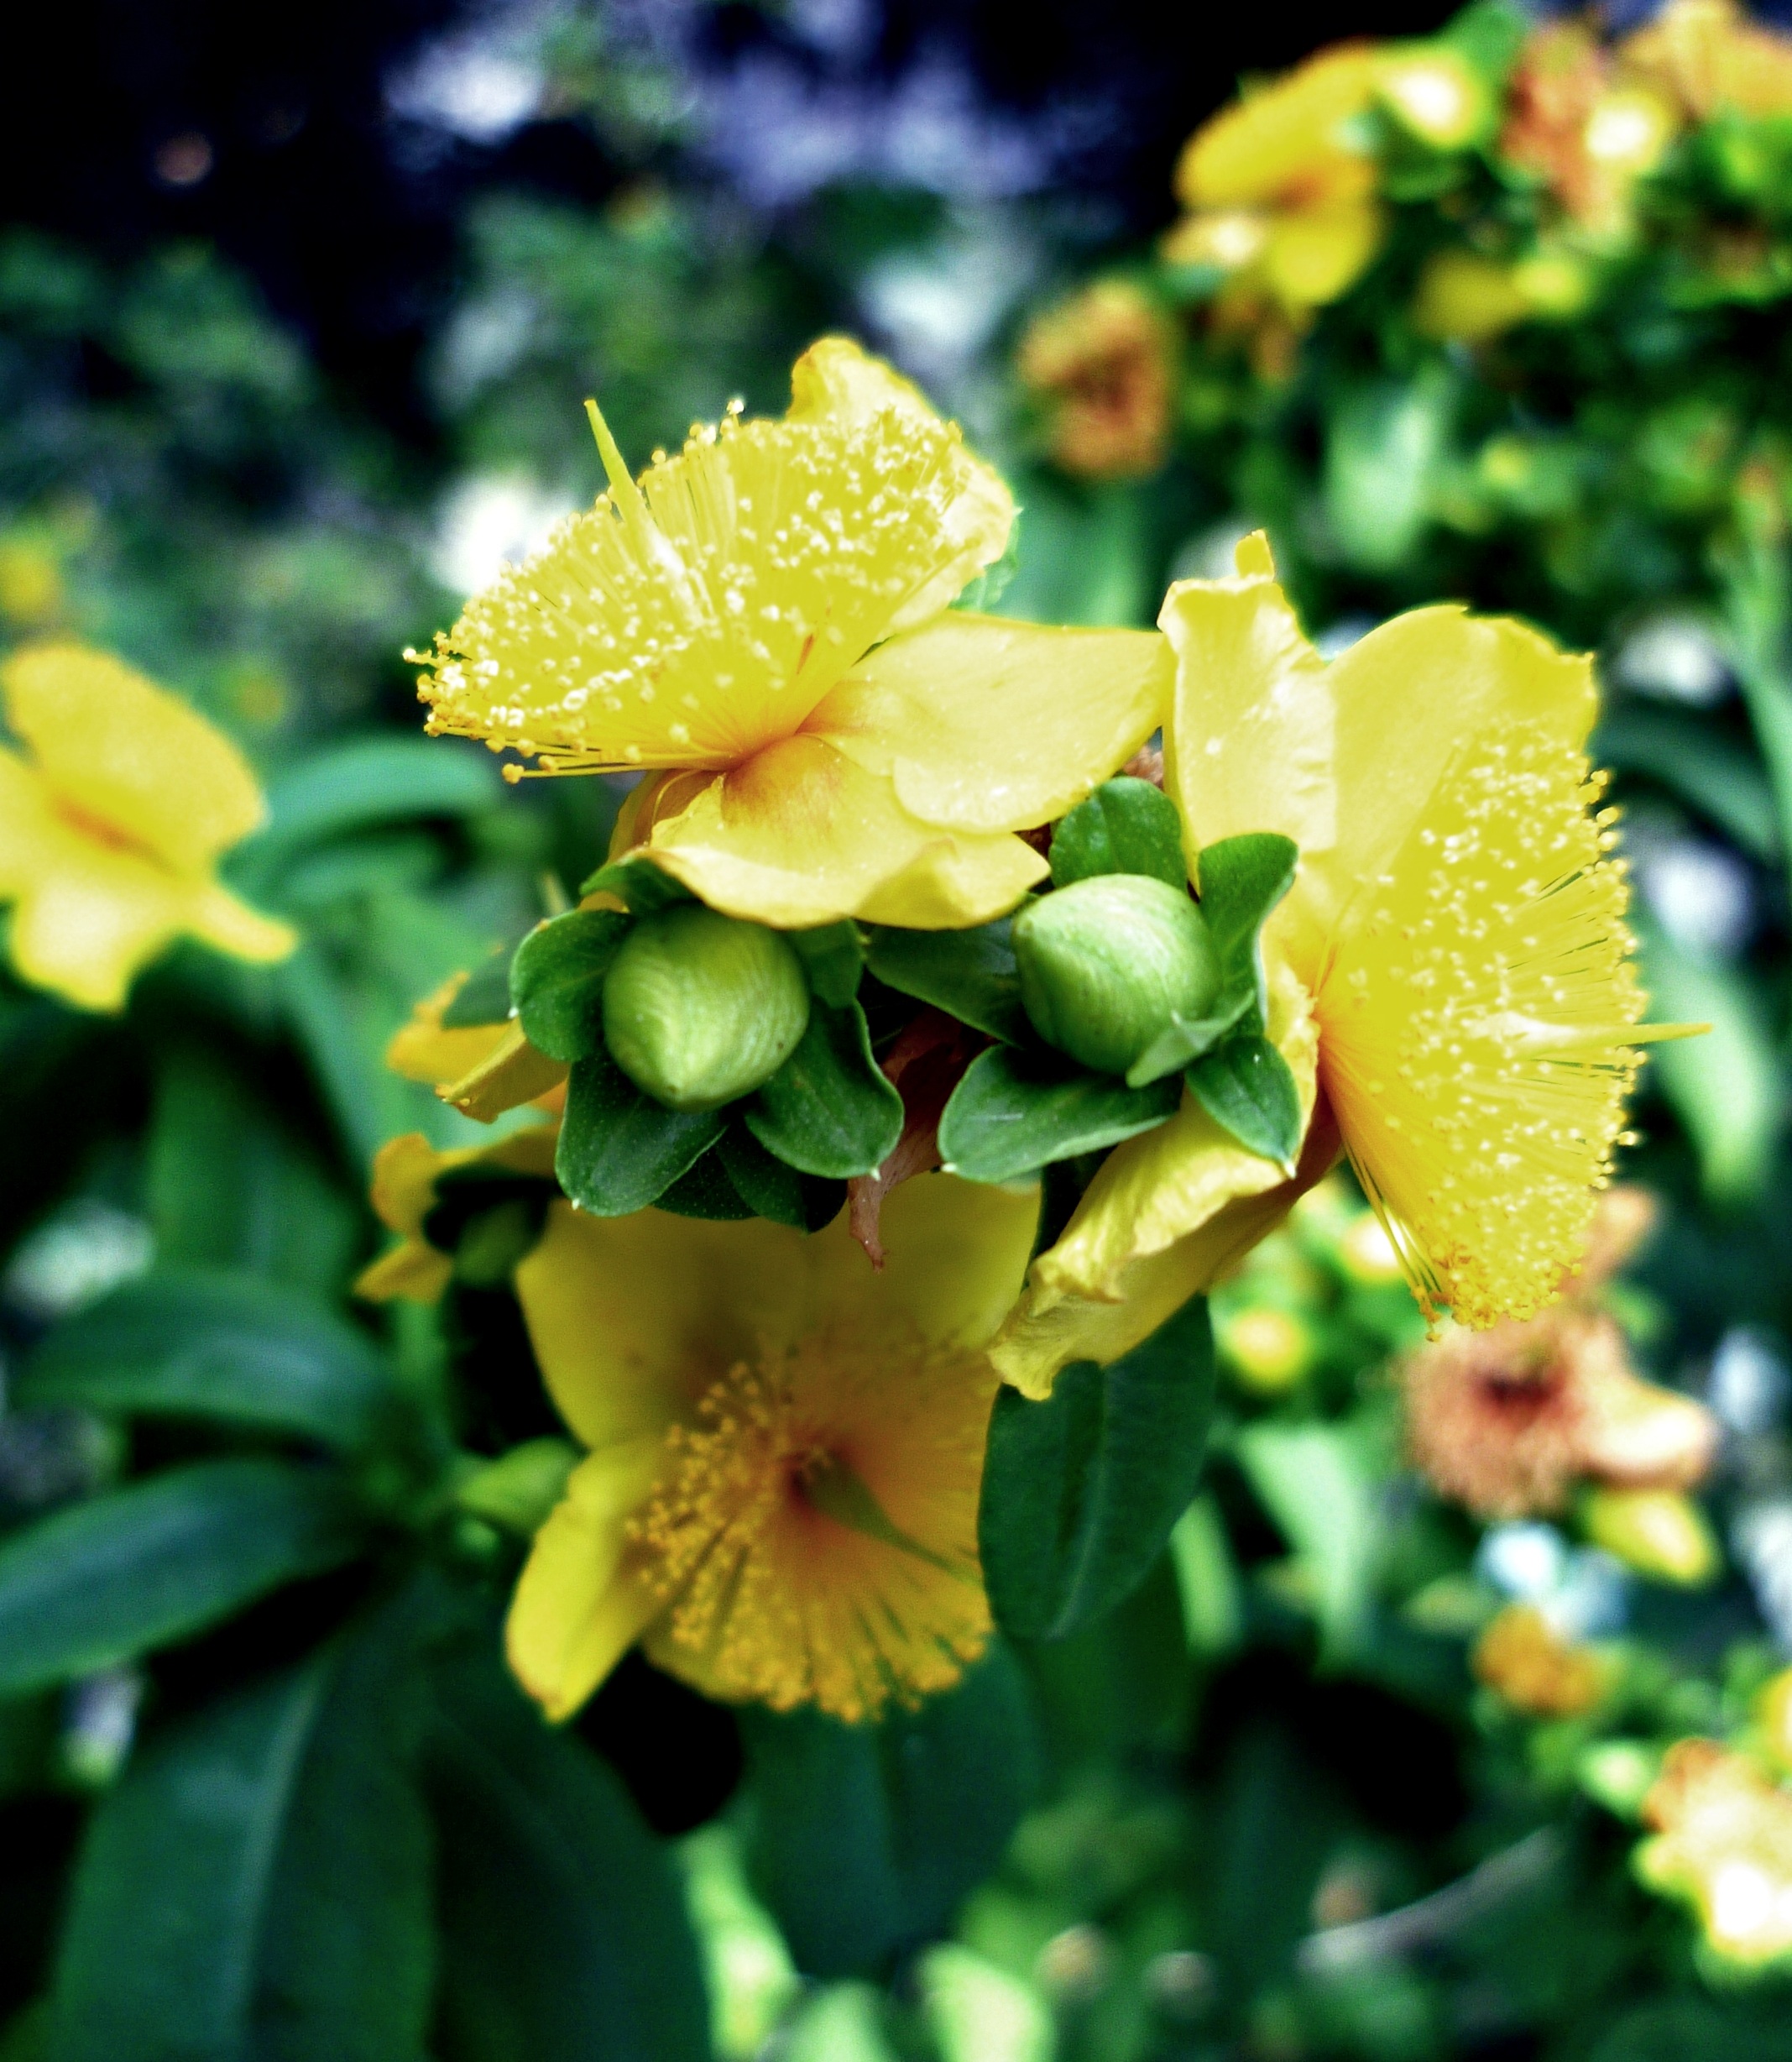
nature, branch, blossom, plant, leaf, flower, petal, bloom, summer, bush, rose, green, produce, macro, botany, yellow, flora, wildflower, shrub, bud, hypericum, macro photography, flowering plant, rose family, st john's wort, hypericaceae, land plant, hypericum prolificum